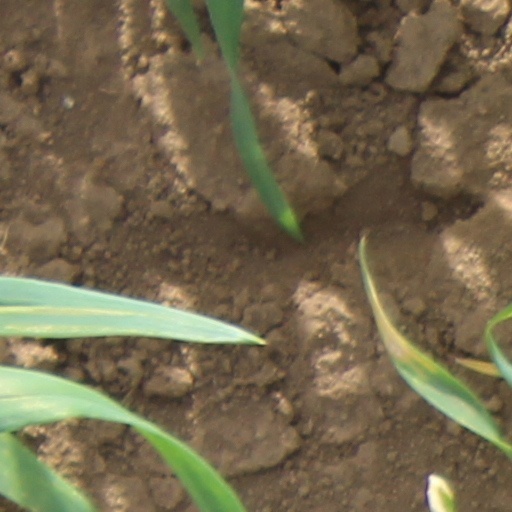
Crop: wheat